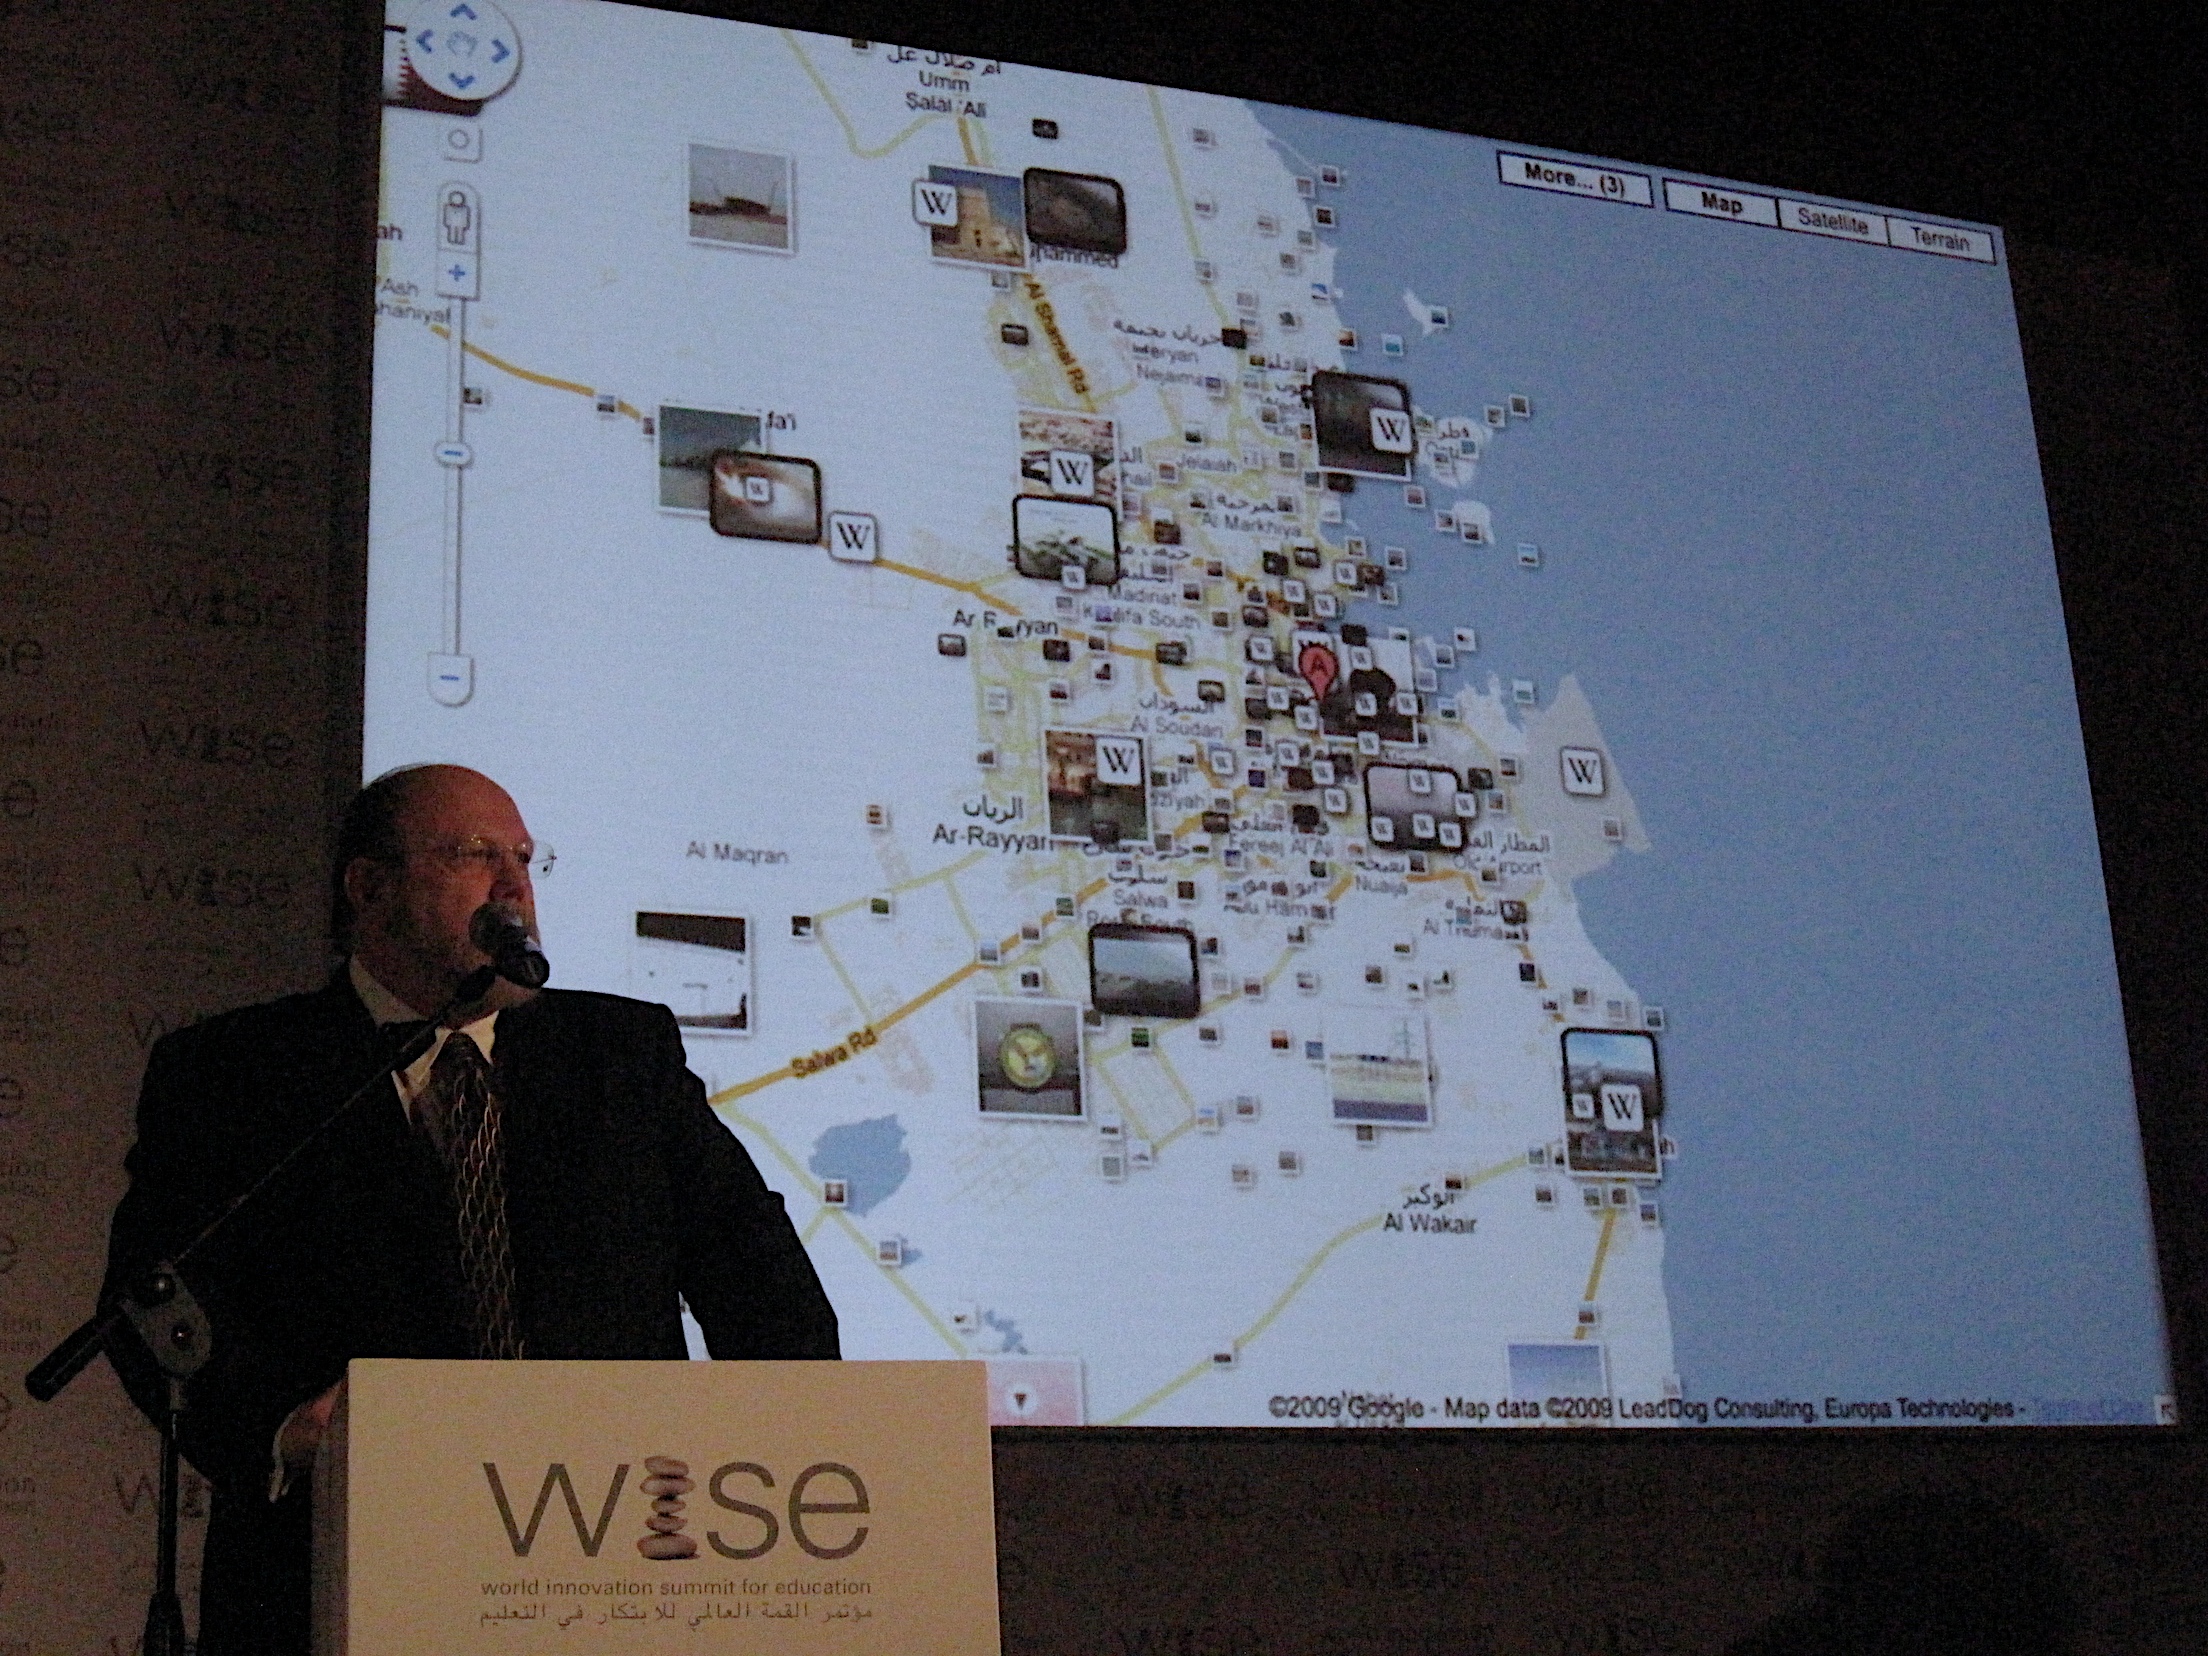
design, image, wise09, presentation, atmosphere of earth